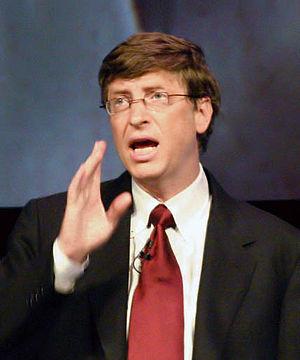
Le Time 100 est le nom d'une liste établie annuellement depuis le 1ᵉʳ février 1998 par le magazine américain Time des cent personnes les plus influentes dans le monde.